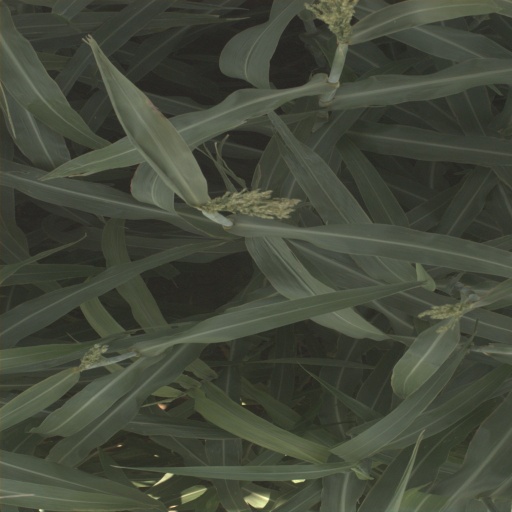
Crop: sorghum